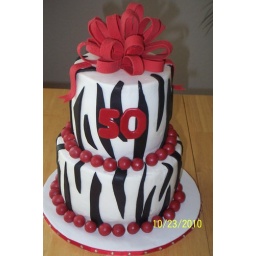
Triple chocolate cakes are filled with chocolate buttercream.Iced in white buttercream and topped with red and black fondant accents.Thanks for looking!   :)